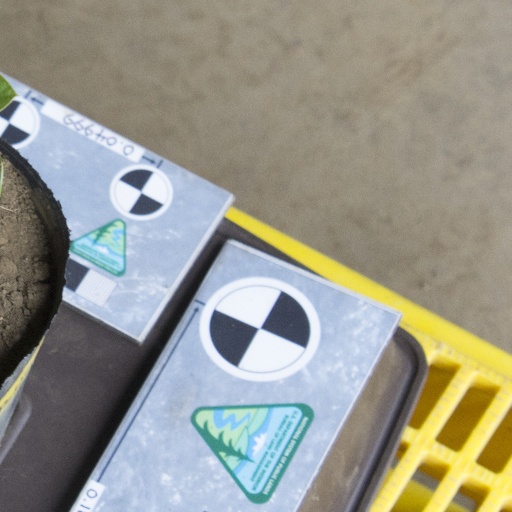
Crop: soybean